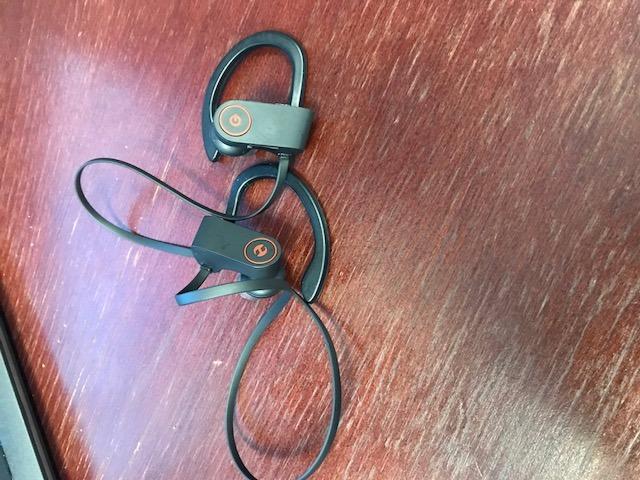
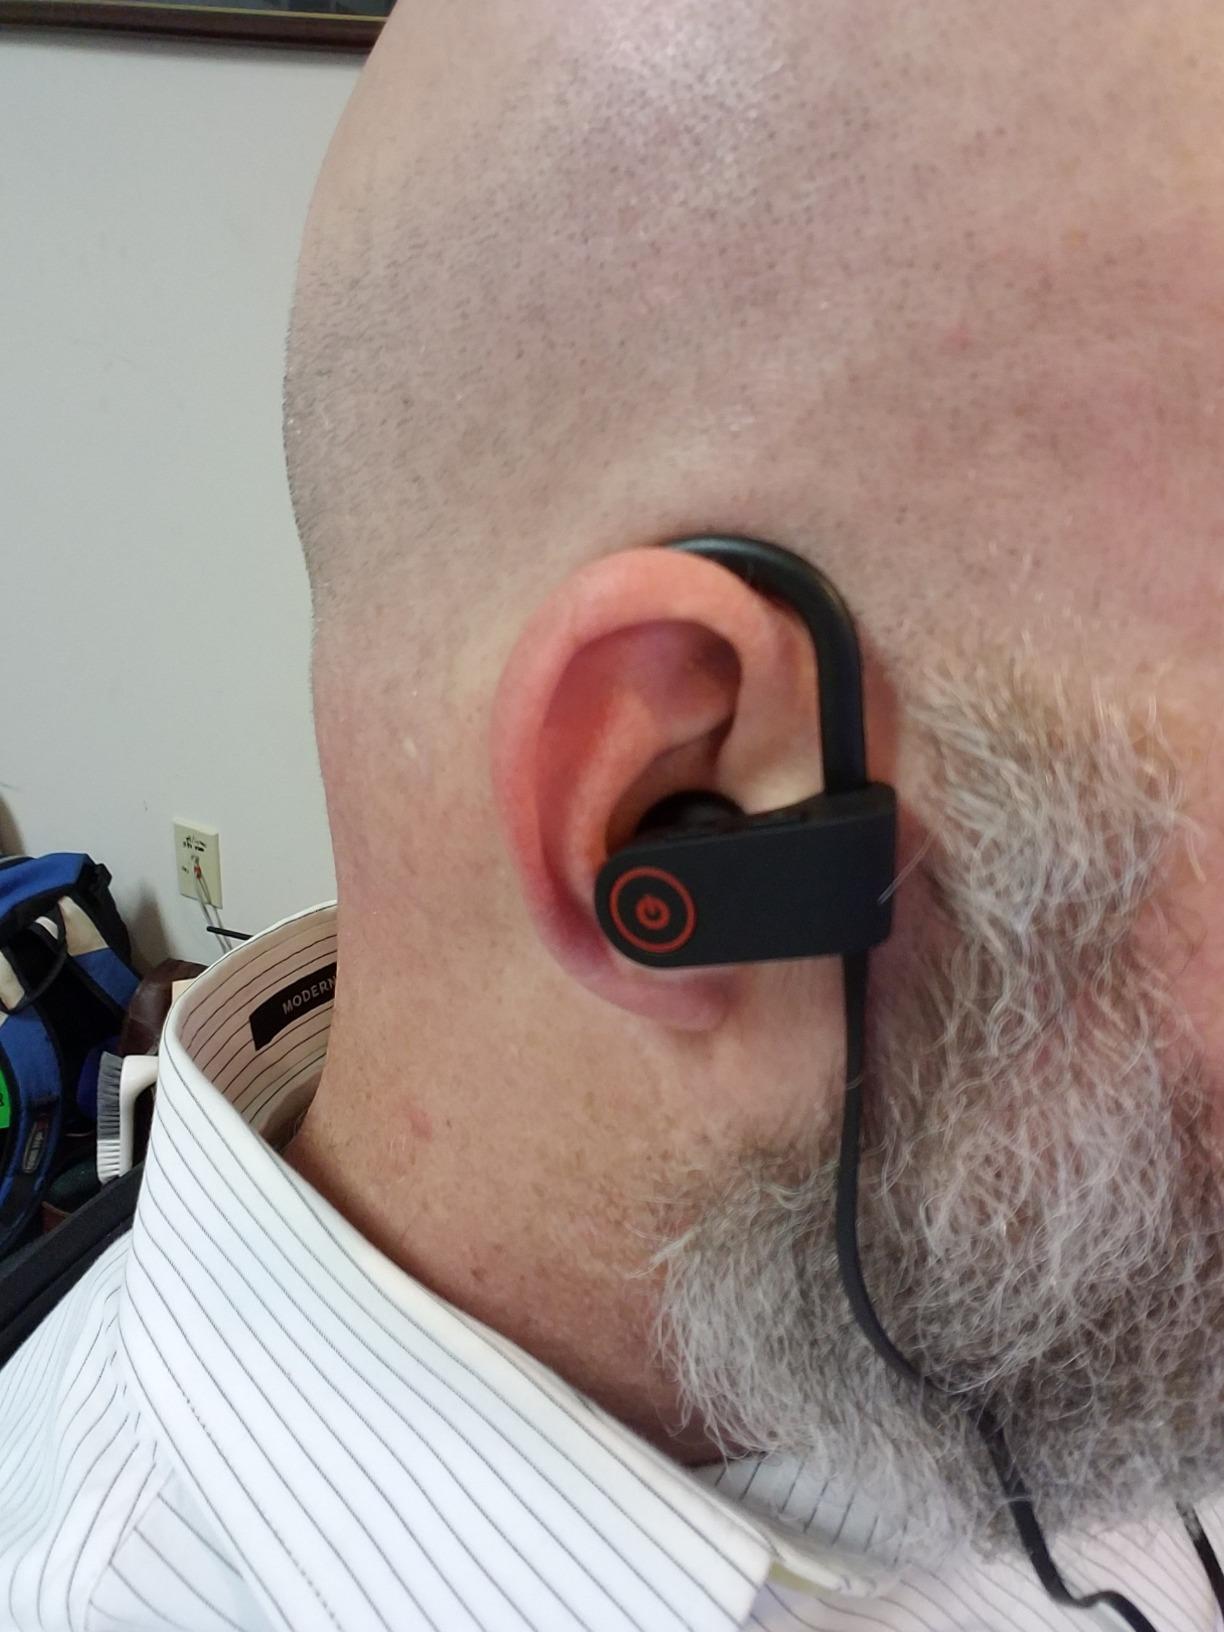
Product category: headphones
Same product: yes